Biblioteca Ambrosiana

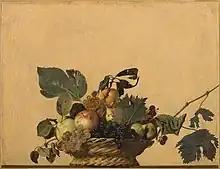
Caravaggio's "Basket of Fruit"

Antonio Olgiati, the Cardinal's librarian and first Prefect of the Ambrosiana, was sent on a buying mission to south Germany, the southern Netherlands and France. Francesco Bernardino Ferrari, later Olgiati's successor as Prefect, made a similar journey to Spain. An Ambrosian Doctor, Antonio Salmazia, spent a year from 1607 to 1608 in Corfu hunting for Greek manuscripts. Harassed by delays in the transfer of funds and by the Corfiotes' hostility, tantalised by travellers' tales from the mainland of 'a very numerous and good library which once belonged to an Emperor in Constantinople' or of a Gospels with the words of Christ written in gold and those of 'the Jewish hordes' in black, he nevertheless succeeded in buying 113 manuscripts by weight (one Corfiote pound weight of manuscript cost five Milanese lire). A group of Greek manuscripts was purchased in Venice from the titular archbishop of Philadelphia, and others were received in a consignment from Chios, and discovered in the monasteries of Abruzzo. Hebrew manuscripts and some rare printed books were obtained from the Jewish communities of Bologna and other Italian towns by Domenico Gerosolimitano, a converted rabbi in the Cardinal's service.